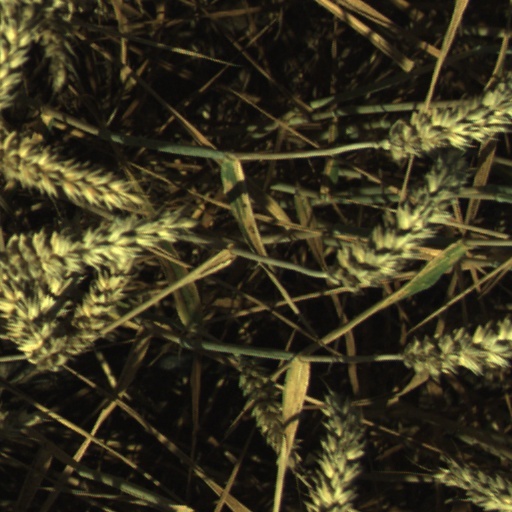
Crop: wheat